Xi'an JH-7

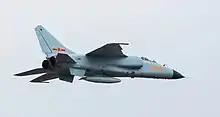
Xian JH-7A

In the early 1970s, China started a program to replace the Nanchang Q-5 for the PLAAF and the PLANAF. XAC's proposal in November 1977 was for a large two-seat aircraft comparable to the General Dynamics F-111 Aardvark, Sukhoi Su-24, and Panavia Tornado. XAC intended to produce a variant for each end-user - the H-7 tactical bomber for the PLAAF and the JH-7 fighter-bomber for the PLANAF - to accommodate the differing requirements. By 1980, XAC was still attempting to find an acceptable baseline for both. The program began to receive lower priority. The Falklands War renewed interest in a naval fighter-bomber; in November 1982, the JH-7 became the main focus of development with the H-7 eventually being cancelled. In 1983, the Rolls-Royce RB.168 Spey Mk 202 turbofan - to be license produced as the WS-9 - was chosen as the power plant over the domestic WS-6; the latter's development program failed.